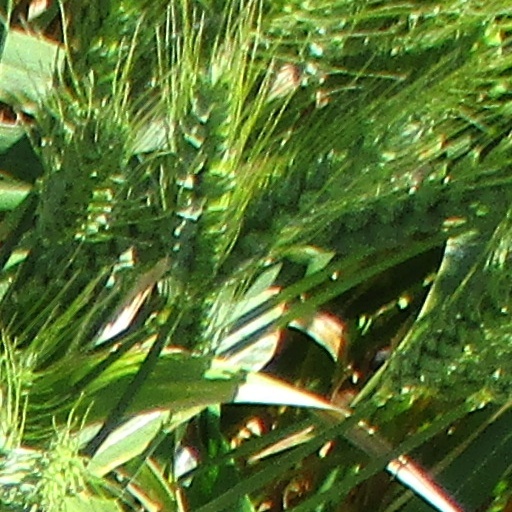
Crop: wheat